North Carolina State University

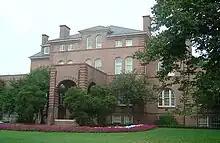
Holladay Hall, the first building built on NC State's campus in 1889, now houses the Chancellor's Office.

NC State's Main Campus has three sub-campuses: North Campus, Central Campus, and South Campus. North Campus is the oldest part of NC State and is home to most academic departments and a few residence halls. Central Campus is mainly residence halls, cafeterias, gymnasiums and student support facilities. Finally, Greek Court, the McKimmon Conference and Training Center, and student park-and-ride areas are found on South Campus. North and Central Campus are separated by the North Carolina Railroad. Pedestrian tunnels allow students to commute between campuses. Central and South Campuses are separated by Western Boulevard, a major downtown artery. University Housing divides Main Campus into West, Central, and East Campus for residence hall purposes. West and Central campuses are divided by Dan Allen Drive, while Central and East are divided by Morill Drive and Reynolds Coliseum.